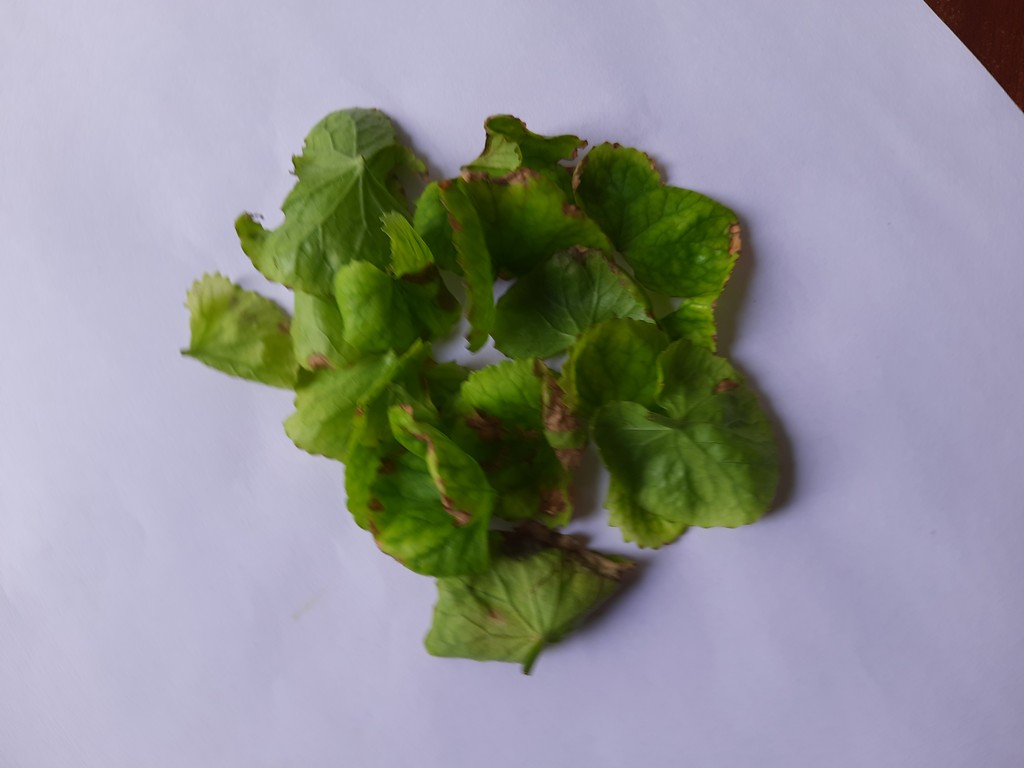
Label: Unhealthy